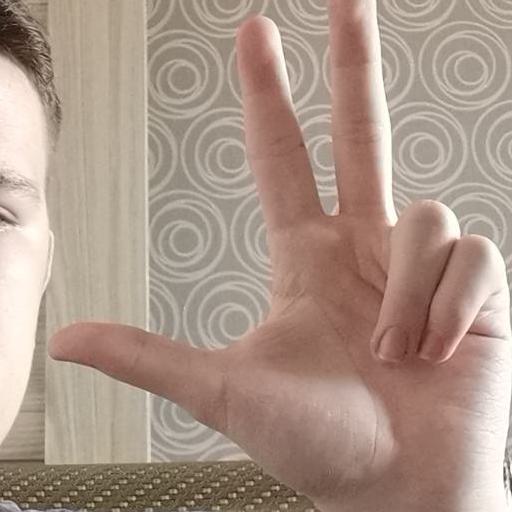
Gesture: three2